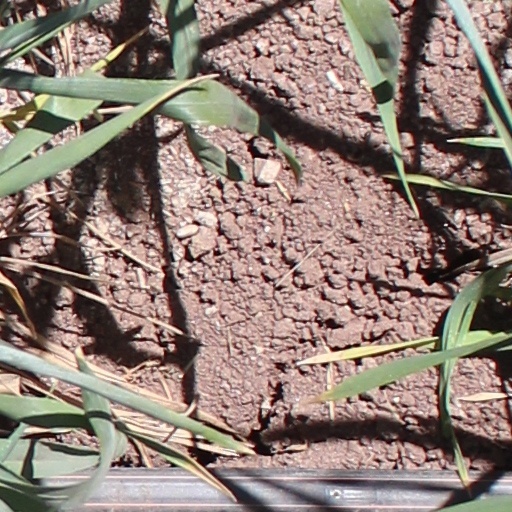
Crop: wheat